WPXS

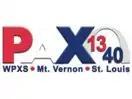
Earlier possible non-broadcast logo.

Christian Network, a company backed by Lowell Paxson, bought WCEE from McEntee in 1995 for $3.2 million, representing a doubling of the purchase price McEntee had paid just a year prior. A year later, WCEE and three other Christian Network stations were sold to Paxson Communications—the forerunner of Ion Media Networks—for $18.3 million.